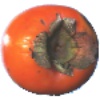
Label: Kaki 1